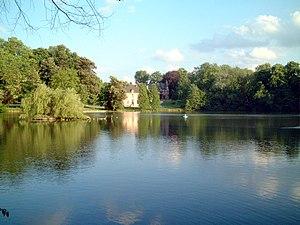
(nl) Pastorie (voormalige)